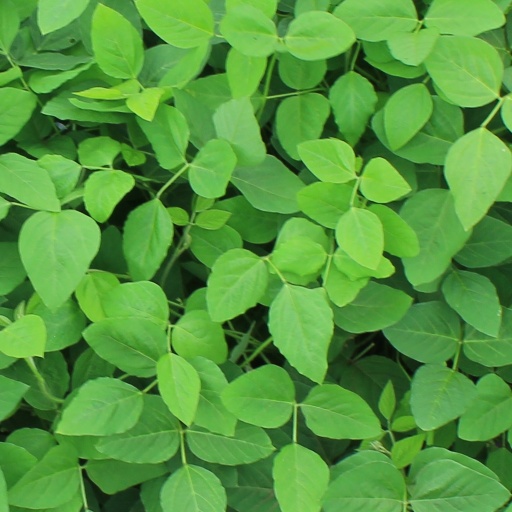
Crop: soybean